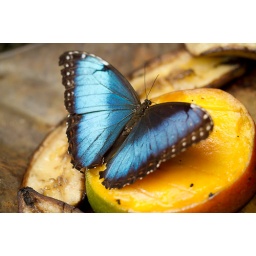
This is the same butterfly as the previous photo (brown spots on the outside). We were memorized by the blue wings.